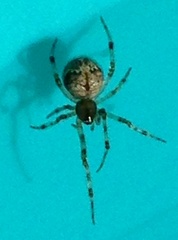
Species: Parasteatoda_tepidariorum